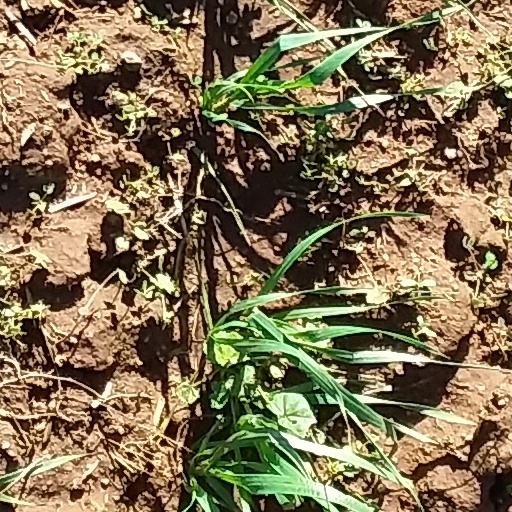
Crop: wheat